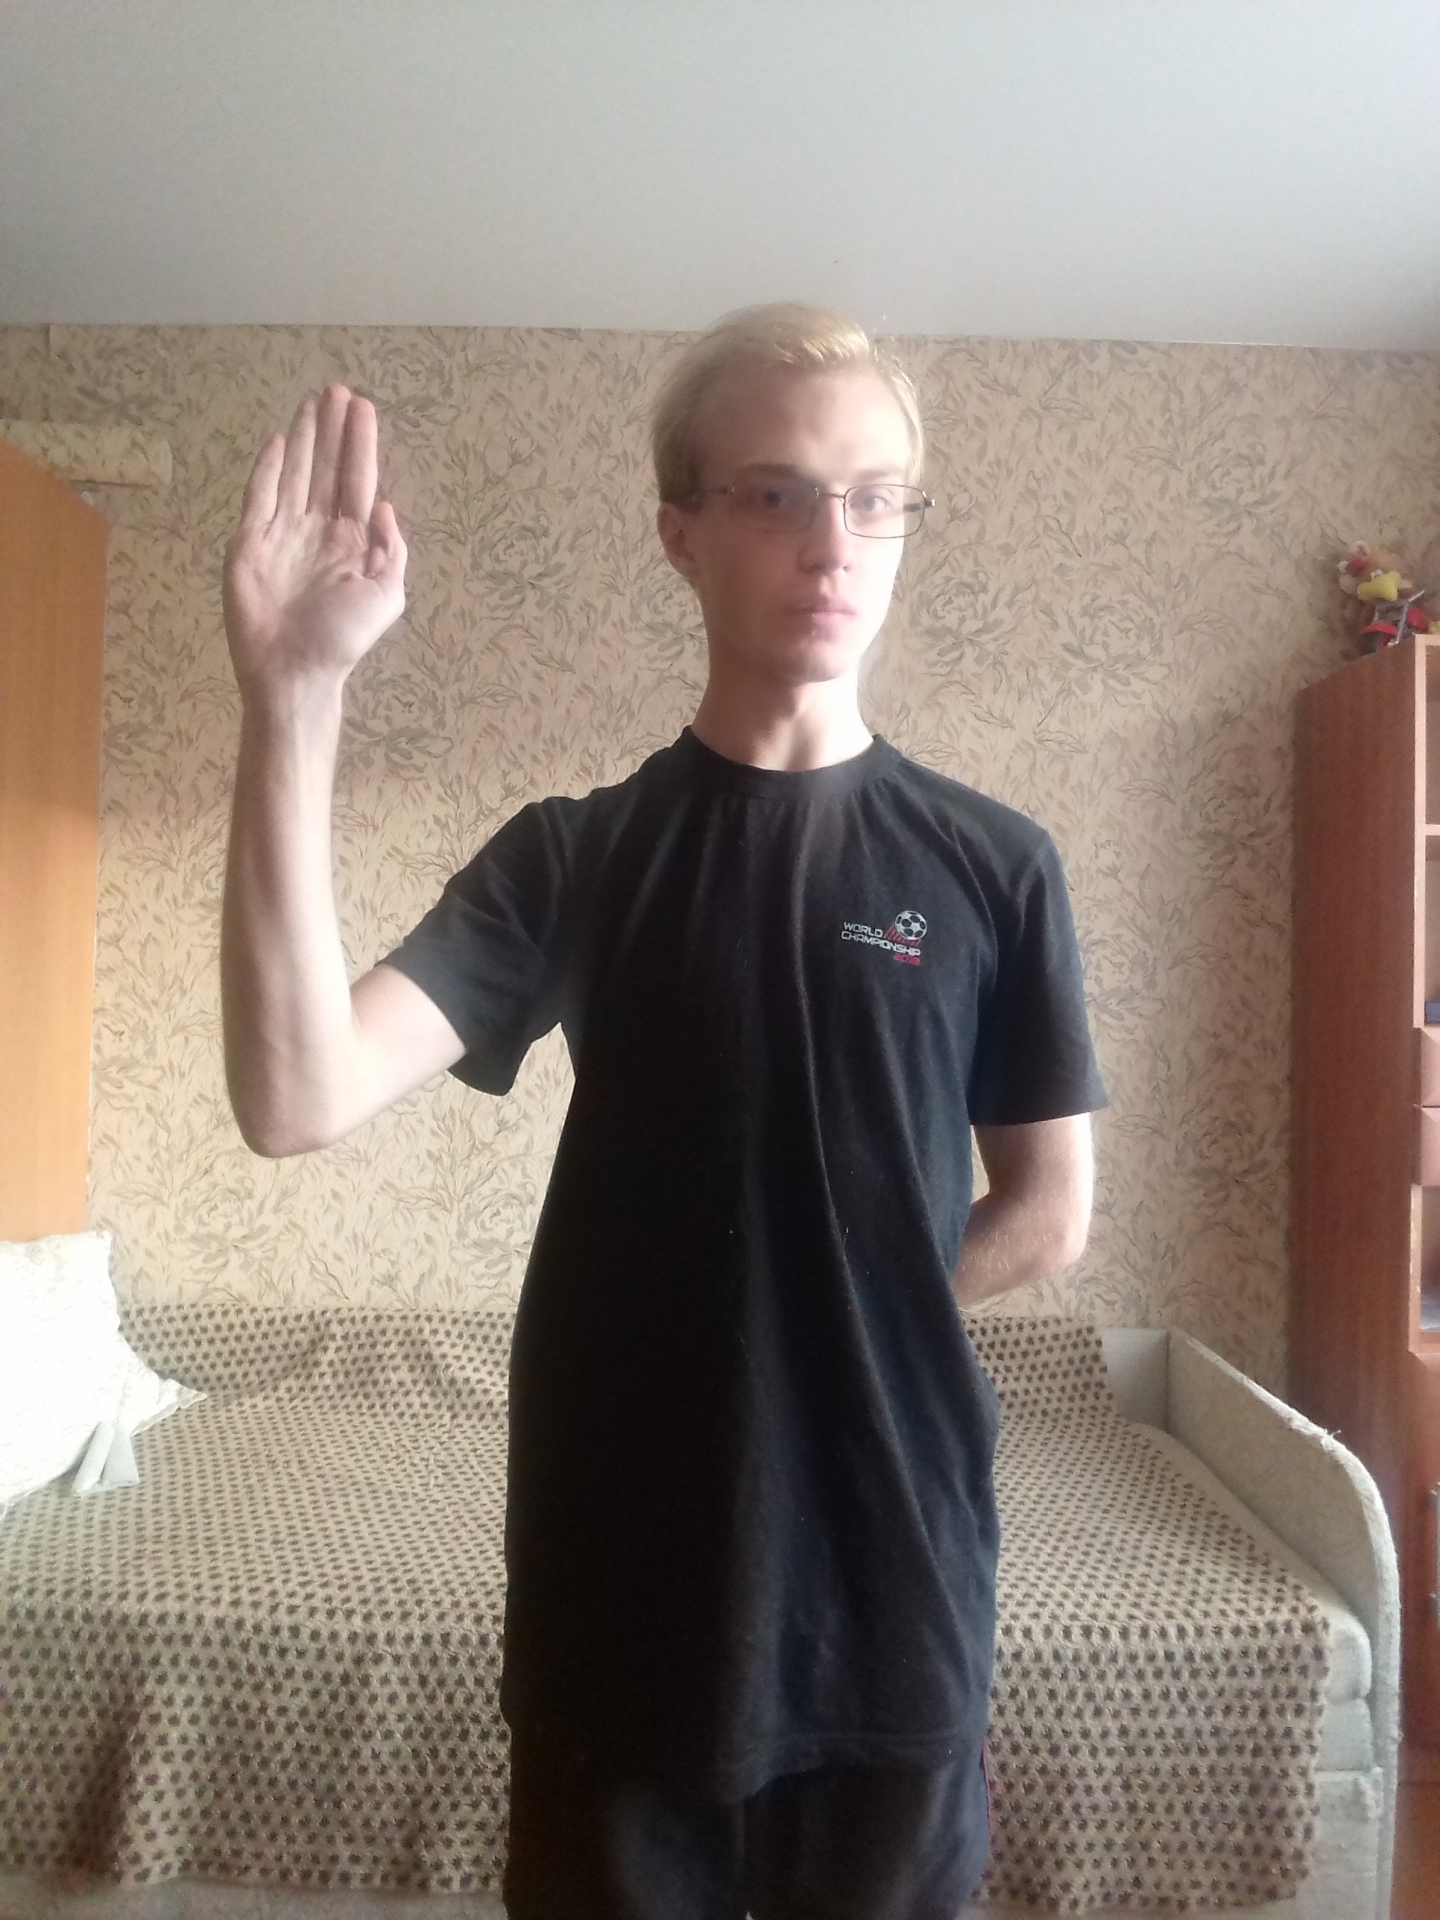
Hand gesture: stop